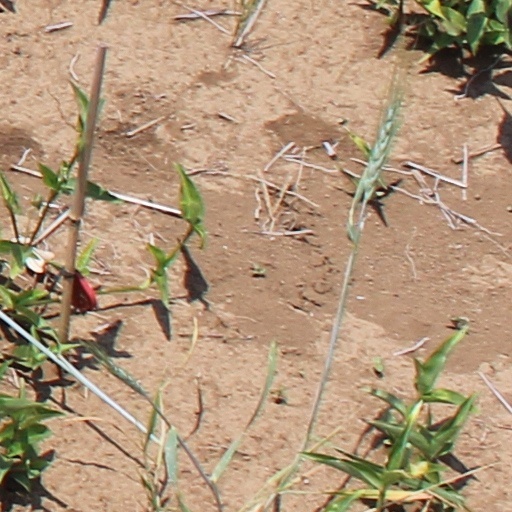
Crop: wheat